Institute for Museum Research

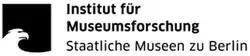

The Institute for Museum Research is a national organization which provides services to museums in the Federal Republic of Germany in the areas of research, application-oriented teaching and documentation. The Institute was founded in 1979 as a department of the Berlin State Museums, overseen by the Prussian Cultural Heritage Foundation. The Institute also operates the Center for Provenance Research, tasked with the identification and proper return of looted art from the Nazi period.